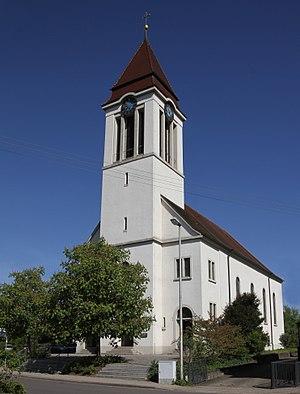
Église du Saint-Sang à Bühl-Weitenung.